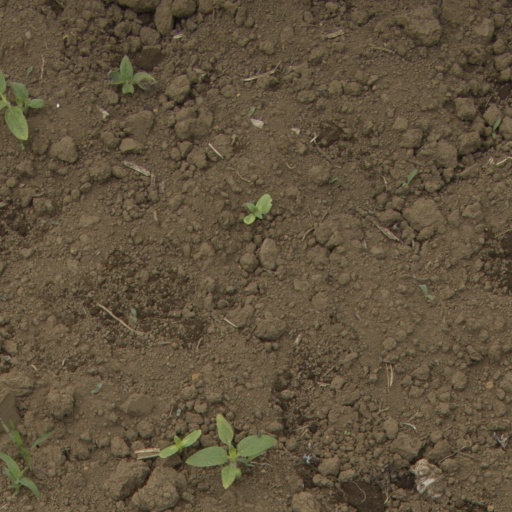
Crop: Jerusalem artichoke